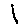
Label: 1